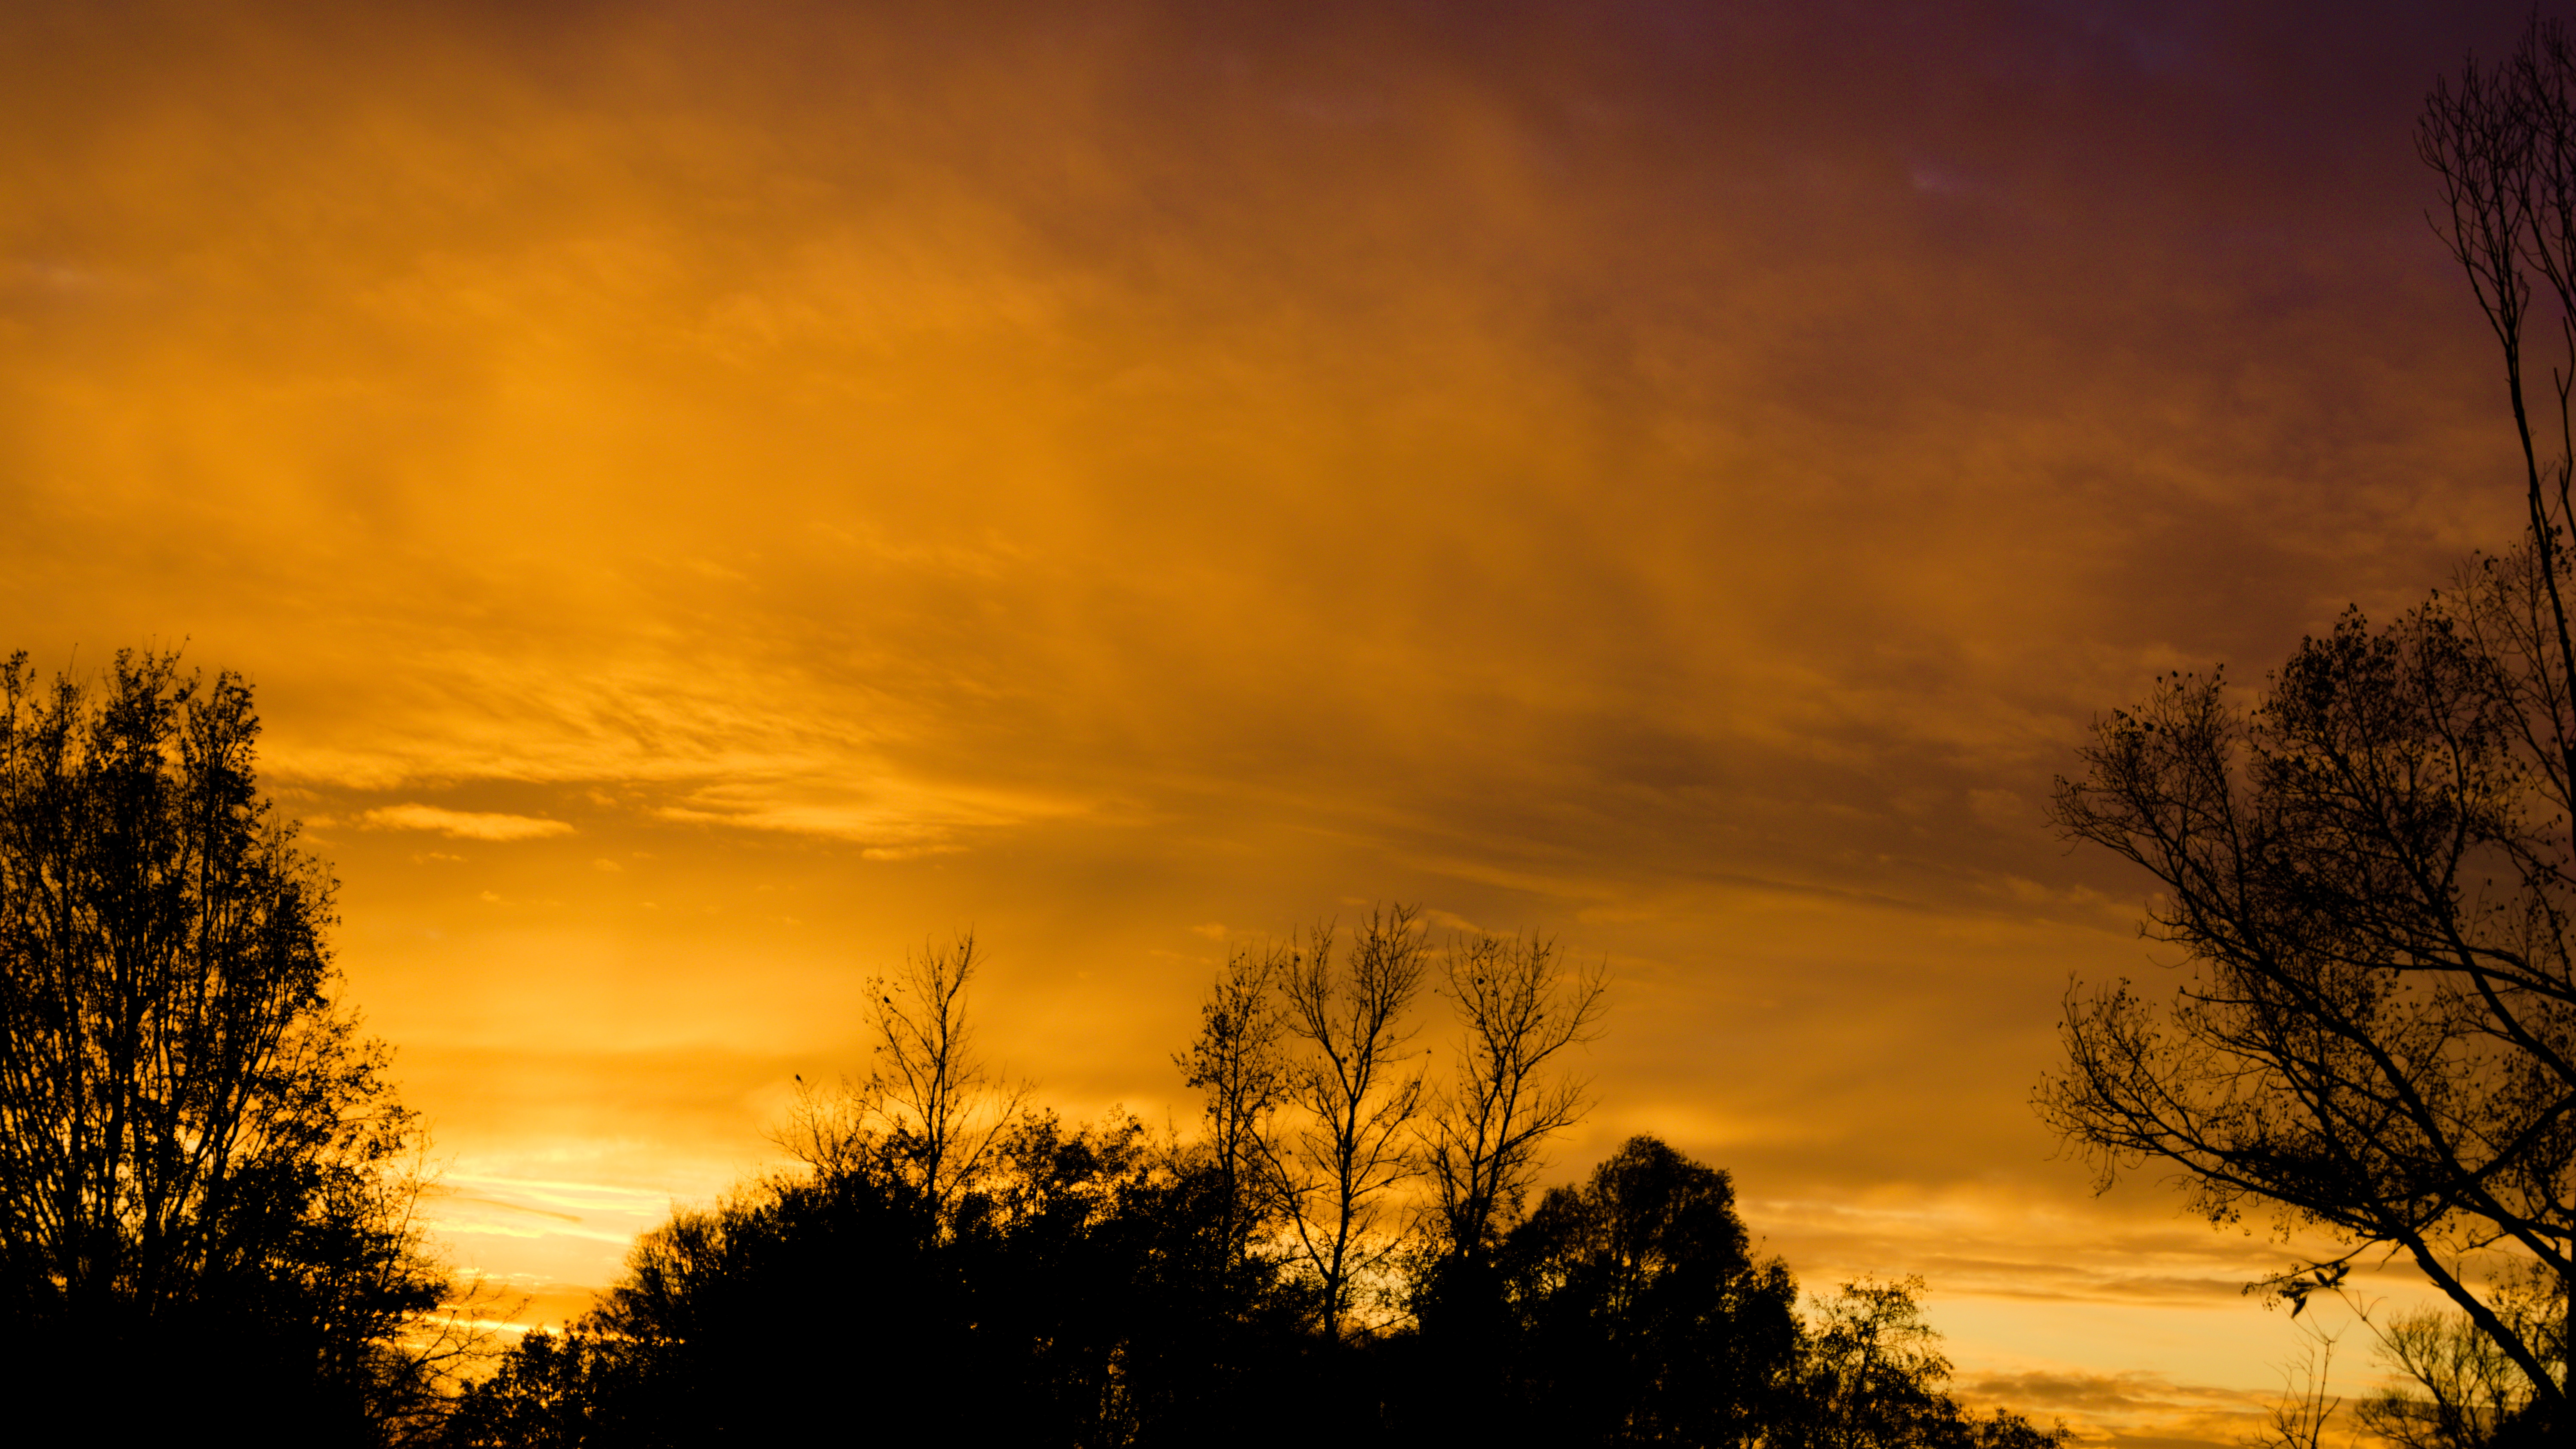
evening, sky, cloud, nature, afterglow, red sky at morning, sunset, sunrise, atmospheric phenomenon, tree, horizon, atmosphere, yellow, dusk, orange, morning, natural landscape, daytime, branch, sunlight, landscape, dawn, rural area, cumulus, meteorological phenomenon, night, plant, silhouette, sun, heat, celestial event